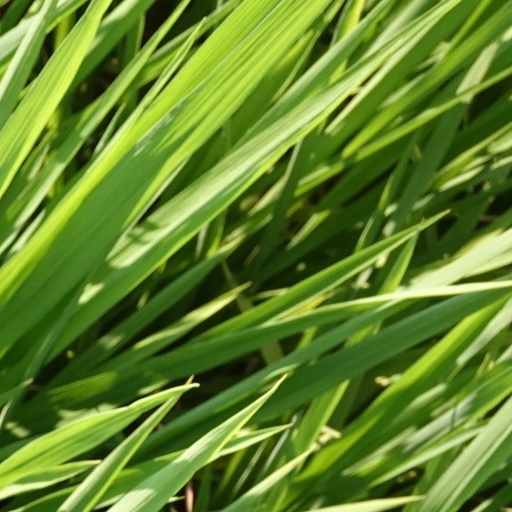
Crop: rice